Roger Bigod, 5th Earl of Norfolk

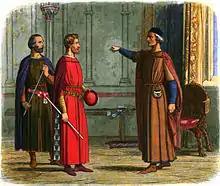
Edward I threatening Bigod tocomply with his orders:"You shall either go, or hang!"

Roger Bigod (c. 1245 – bf. 6 December 1306) was 5th Earl of Norfolk.